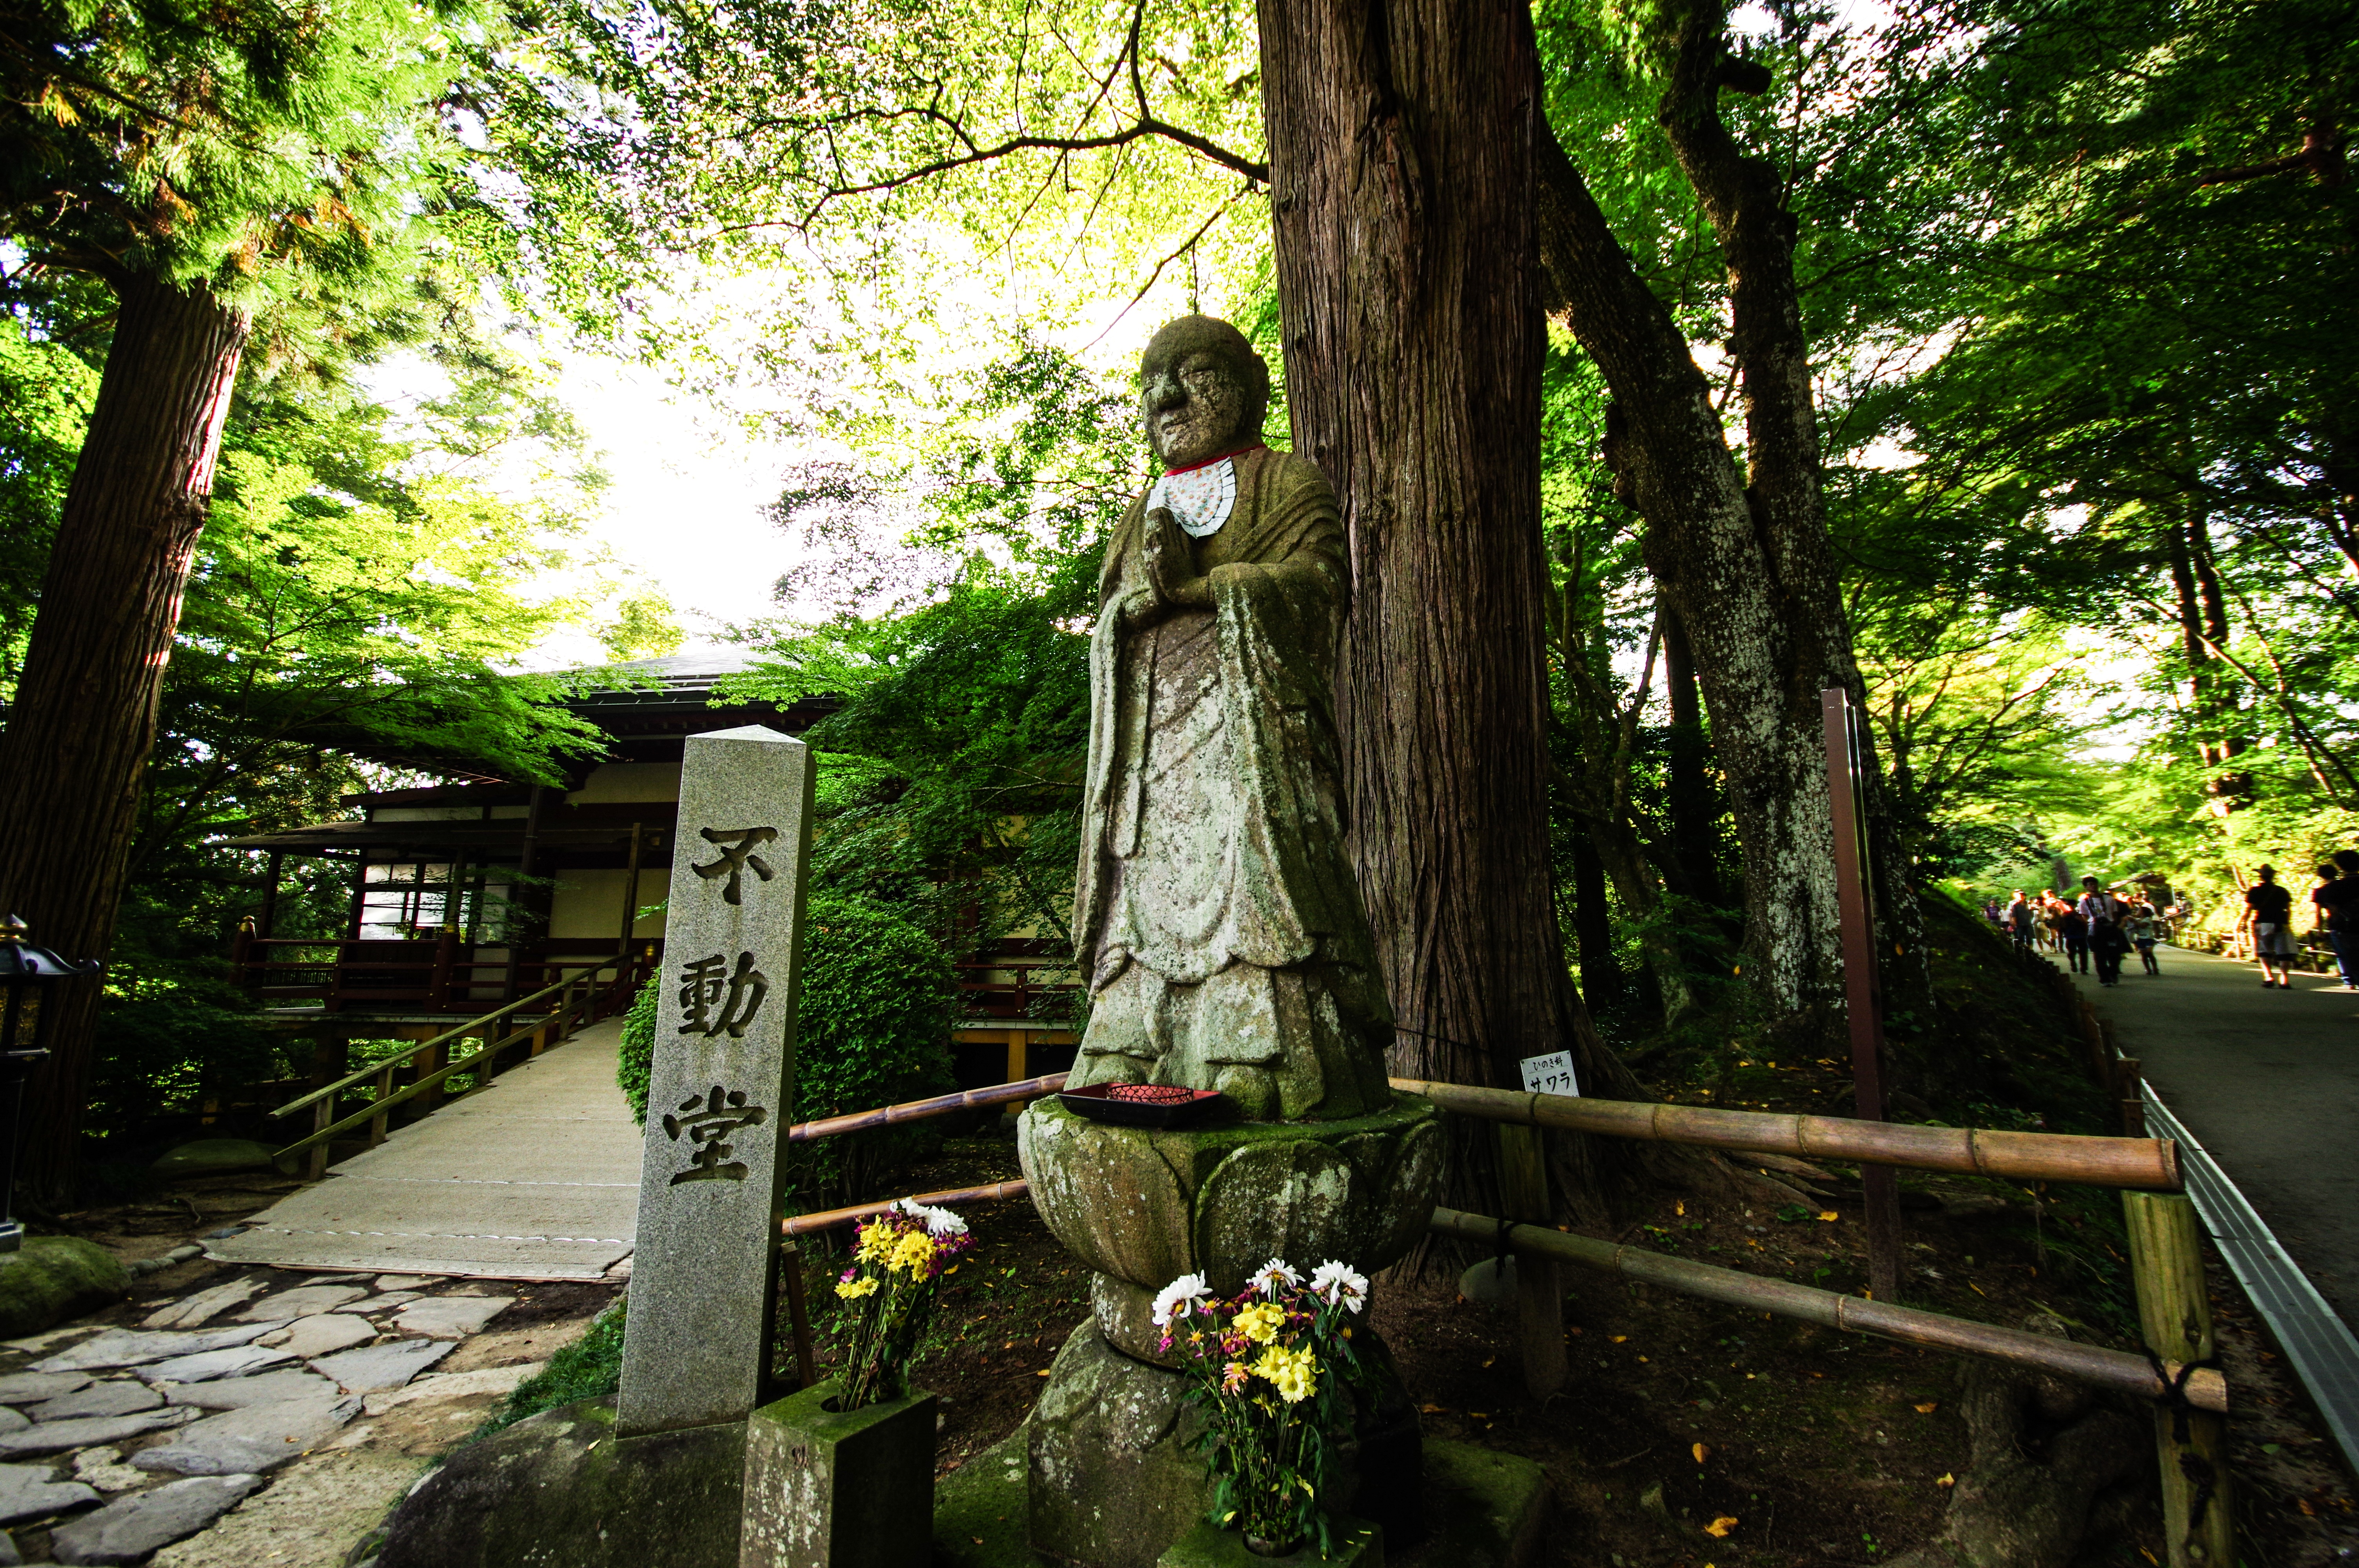
tree, forest, mountain, light, plant, wood, flower, green, jungle, natural, autumn, park, asia, botany, garden, japan, woods, mysterious, shrine, buddha statue, guardian deity of children, shinto shrine